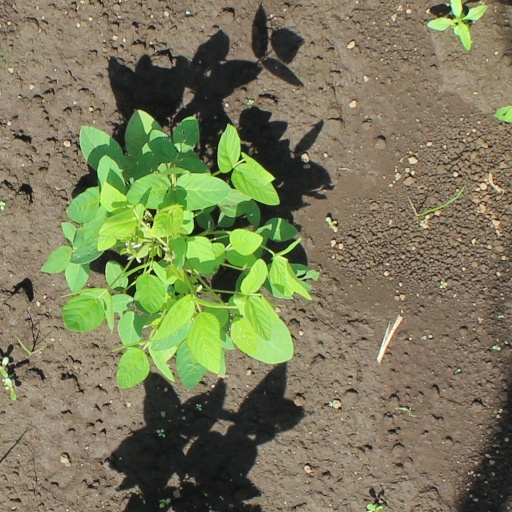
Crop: soybean